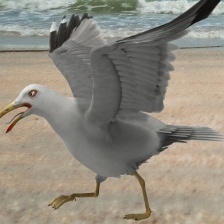
Species: CALIFORNIA GULL
Scientific name: LARUS CALIFORNICUS